Monocotyledon

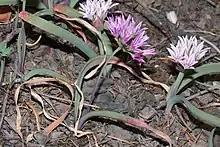
"Allium crenulatum" (Asparagales), an onion, with typical monocot perianth and parallel leaf venation

The monocots have, as the name implies, a single (mono-) cotyledon, or embryonic leaf, in their seeds. Historically, this feature was used to contrast the monocots with the dicotyledons or dicots which typically have two cotyledons; however, modern research has shown that the dicots are paraphyletic. From a diagnostic point of view the number of cotyledons is neither a particularly useful characteristic (as they are only present for a very short period in a plant's life), nor is it completely reliable. The single cotyledon is only one of a number of modifications of the body plan of the ancestral monocotyledons, whose adaptive advantages are poorly understood, but may have been related to adaption to aquatic habitats, prior to radiation to terrestrial habitats. Nevertheless, monocots are sufficiently distinctive that there has rarely been disagreement as to membership of this group, despite considerable diversity in terms of external morphology.